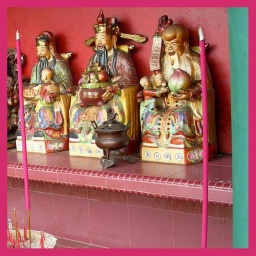
temple in pink and green